Sarah Bernhardt

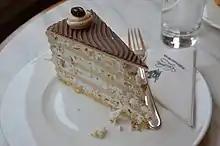
The Sarah-Bernhardt-Torte is named in her honour

After her 1886–87 tour, Bernhardt recuperated on Belle-Île, a small island off the coast of Brittany, south of the Quiberon peninsula. She purchased a ruined 17th-century fortress, located at the end of the island and approached by a drawbridge, and turned it into her holiday retreat. From 1886 to 1922, she spent nearly every summer, the season when her theatre was closed, on Belle-Île. She built bungalows for her son Maurice and her grandchildren, and bungalows with studios for her close friends, the painters Georges Clairin and Louise Abbéma. She also brought her large collection of animals, including several dogs, two horses, a donkey, a hawk given to her by the Russian Grand Duke Alexis, an Andean wildcat, and a boa constrictor she had brought back from her tour of South America. She entertained many visitors at Belle-Île, including King Edward VII, who stopped by the island on a cruise aboard the royal yacht. Always wrapped in white scarves, she played tennis (under house rules that required that she be the winner) and cards, read plays, and created sculptures and ornaments in her studio. When the fishermen of the island suffered a bad season, she organised a benefit performance with leading actors to raise funds for them. She gradually enlarged the estate, purchasing a neighboring hotel and all the land with a view of the property, but in 1922, as her health declined, she abruptly sold it and never returned. During the Second World War, the Germans occupied the island, and in October 1944, before leaving the island, they dynamited most of the compound. All that remains is the original old fort, and a seat cut into the rock where Bernhardt awaited the boat that took her to the mainland.